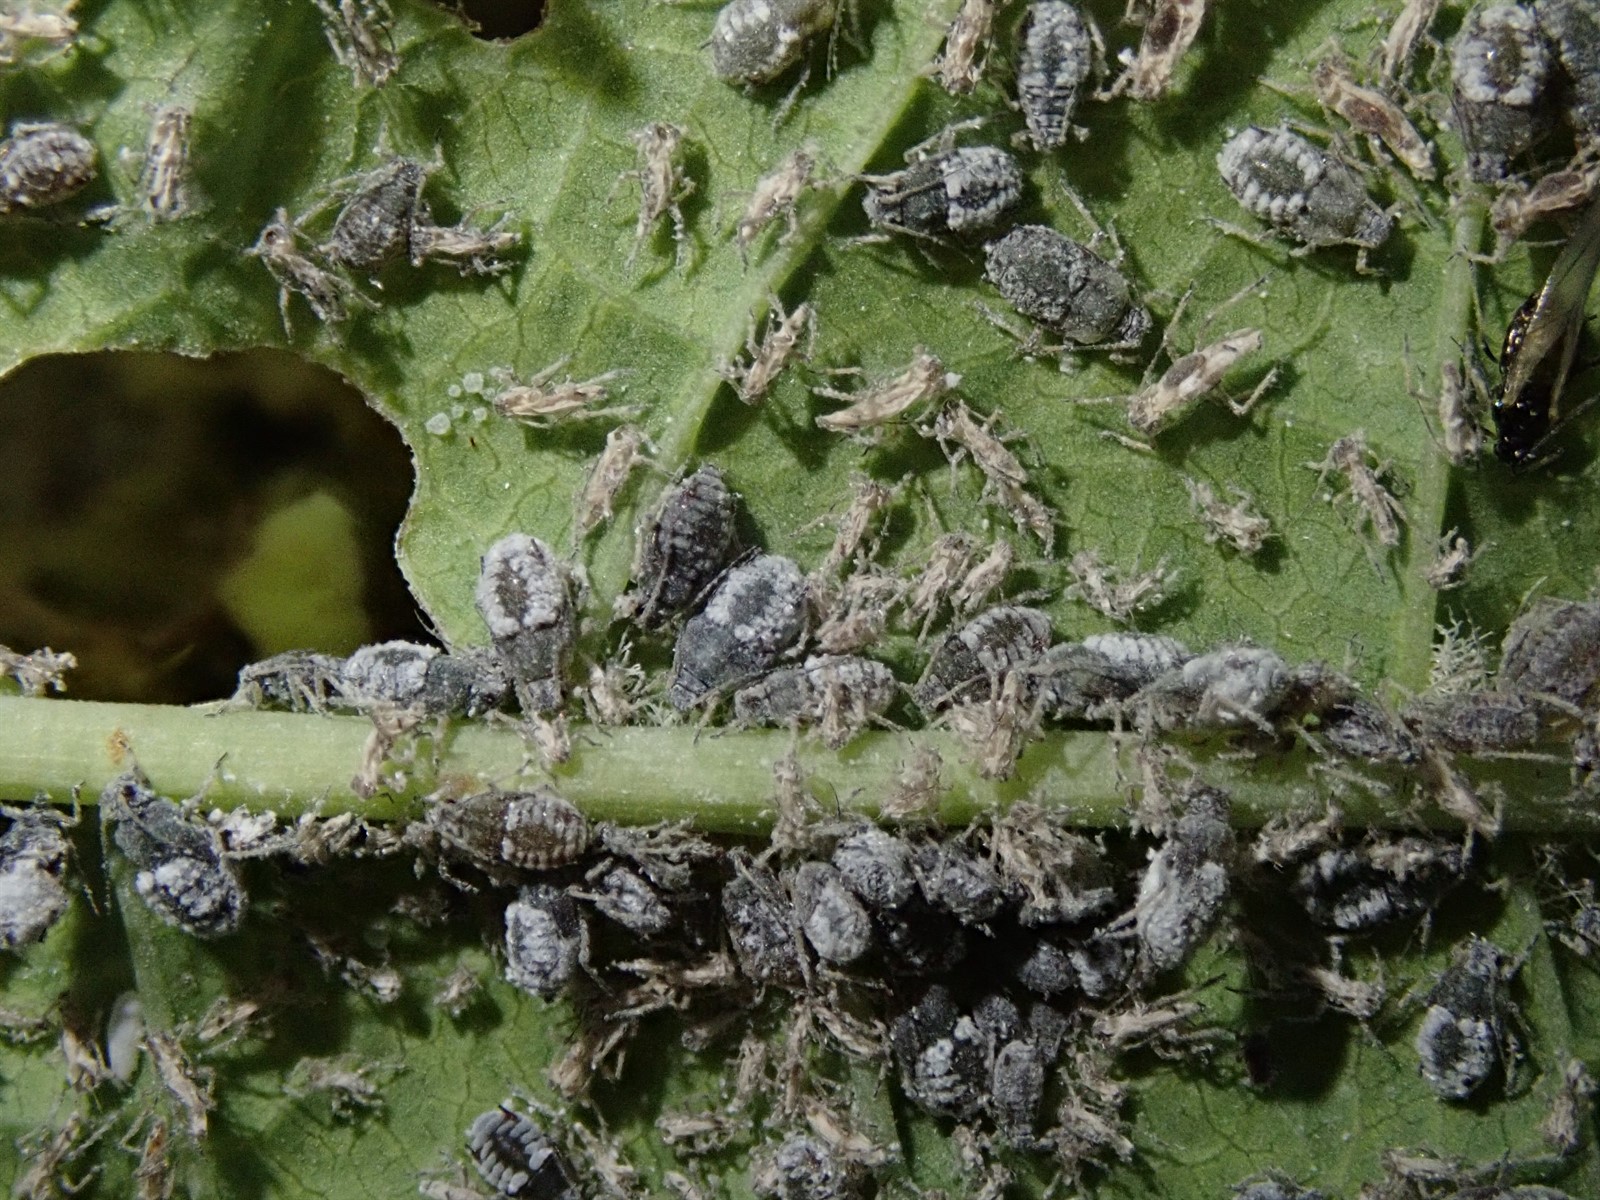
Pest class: bird_cherry_oat_aphid